Aire and Candeeiros Ranges Natural Park

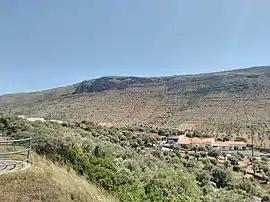
Despite the great annual precipitation, the park has a large water deficiency in the summer due to its climate and the porous nature of its soil, as seen in the margin of the Serra de Santo António plateau

The park has a Mediterranean climate, with mild, rainy winters and cool to hot, dry summers but variations in temperature, precipitation and insolation occur throughout the region. Areas closer to the Atlantic in the west have warm summers (with average summer highs around ) whilst areas that border the Ribatejo to the east tend to have hot summers (with average summer highs around . Altitude also plays a role. At altitudes above , precipitation is plenty, with values above per year, but can go down to at lower altitudes. Average temperature ranges from atop the Aire Range, to at the lower plains.